CobB

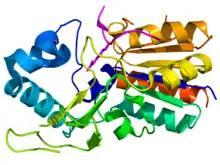
Crystallographic structure of the CobB protein (rainbow colored, N-terminus = blue, C-terminus = red) complexed with a portion of histone H4 (magenta) where the sidechain of acylated lysine-16 is displayed as stick diagram.

CobB is a bacterial protein that belongs to the sirtuin family, a broadly conserved family of NAD+-dependent protein deacetylases.